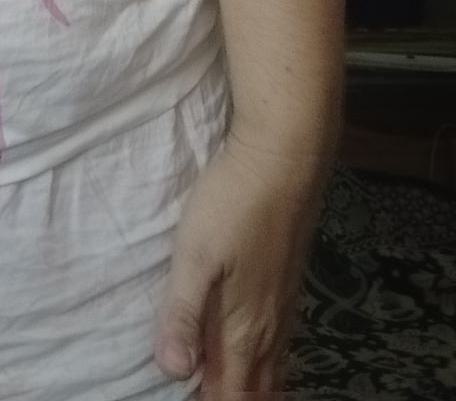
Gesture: no_gesture